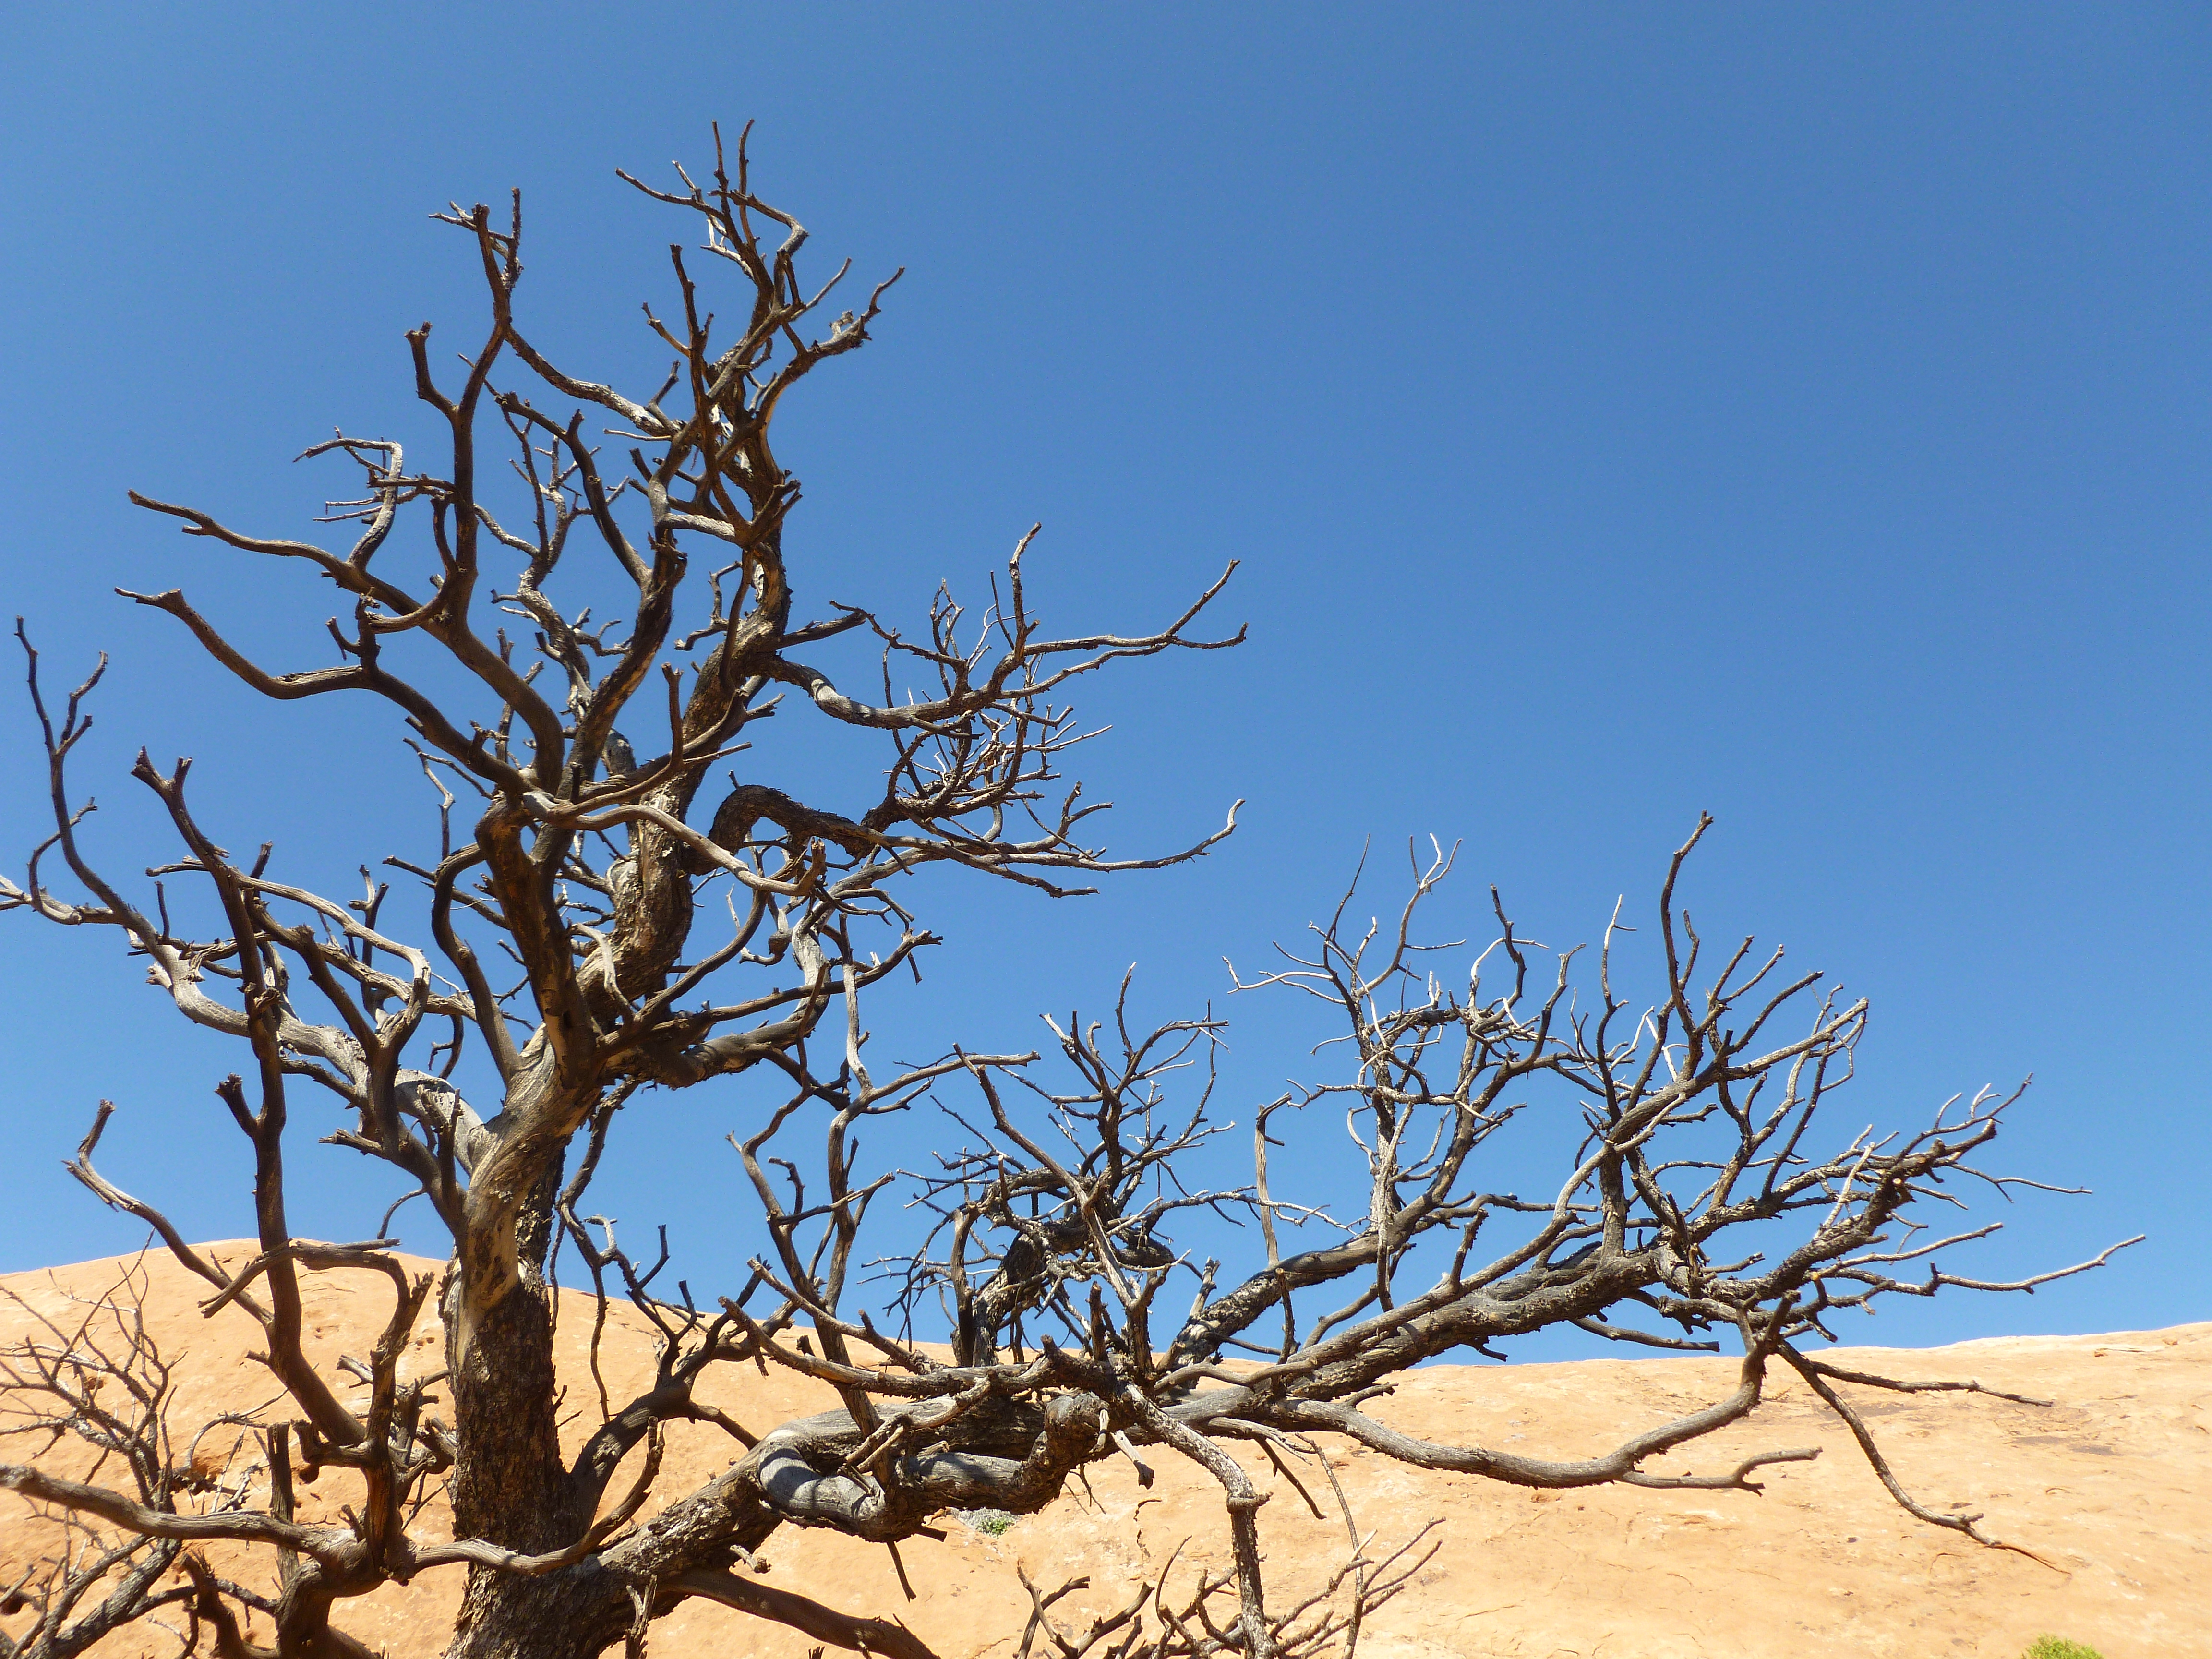
landscape, tree, outdoor, sand, branch, plant, sky, desert, flower, barren, dry, dirt, savanna, publicdomain, bluesky, ecosystem, moistureless, grass family, woody plant